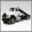
Label: truck